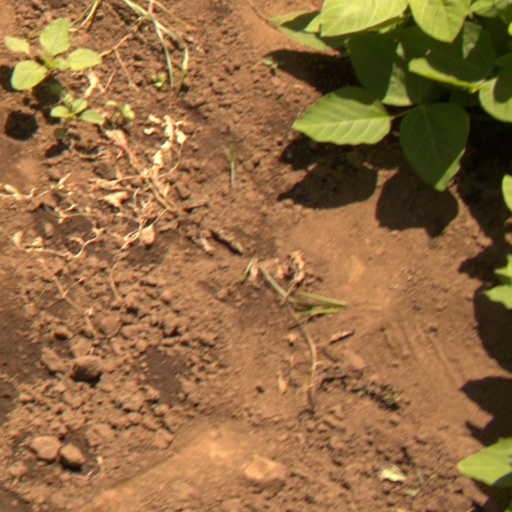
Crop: soybean